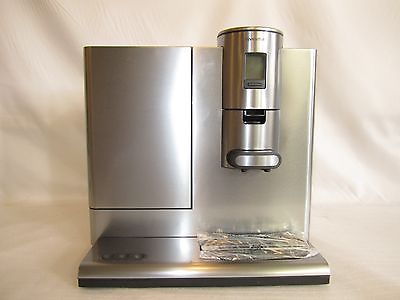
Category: coffee maker